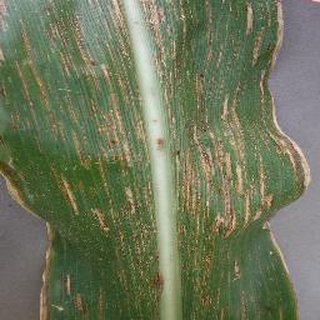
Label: corn_cercospora_leaf_spot